Alkmaar

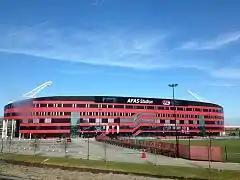
AFAS Stadion

Alkmaar is home to the professional football team AZ (Alkmaar Zaanstreek). In 2006, the club moved to a new 17,000 capacity stadium, the DSB Stadion, now named the AFAS Stadion. In 2008–2009, AZ won the Eredivisie, the Dutch football league. It was the second league title for the club after the Eredivisie in 1980/81 with only one league defeat. Notable coaches include former FC Barcelona coach Ronald Koeman, and Netherlands national football team coach Louis van Gaal.